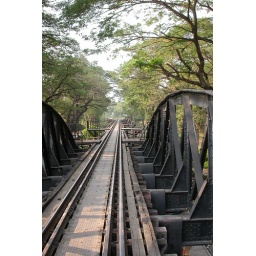
view from the bridge over the river kwai